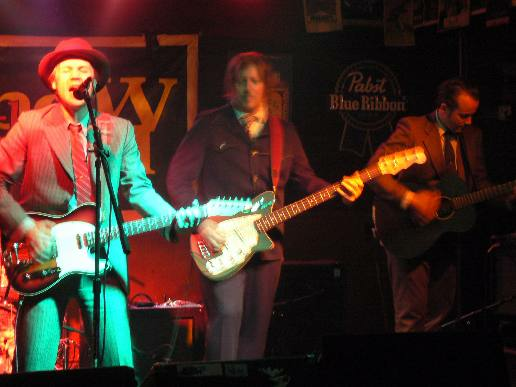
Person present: Yes